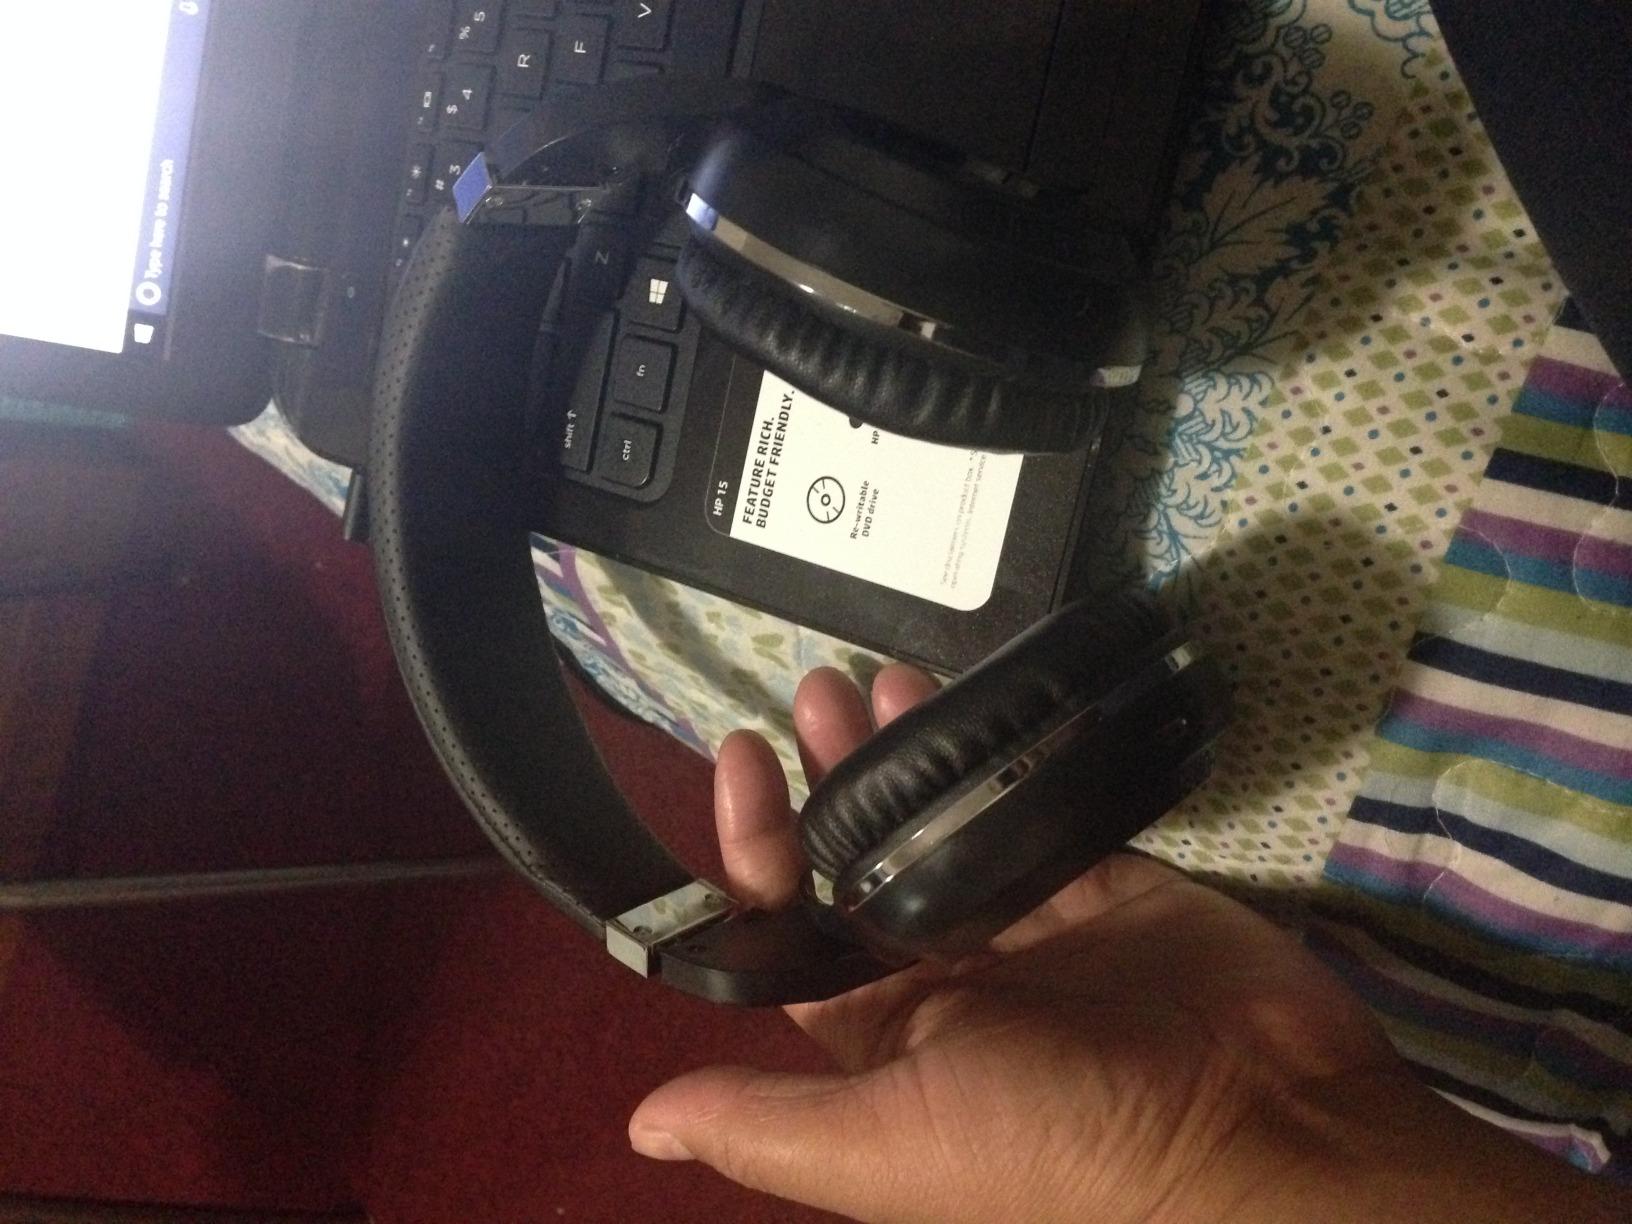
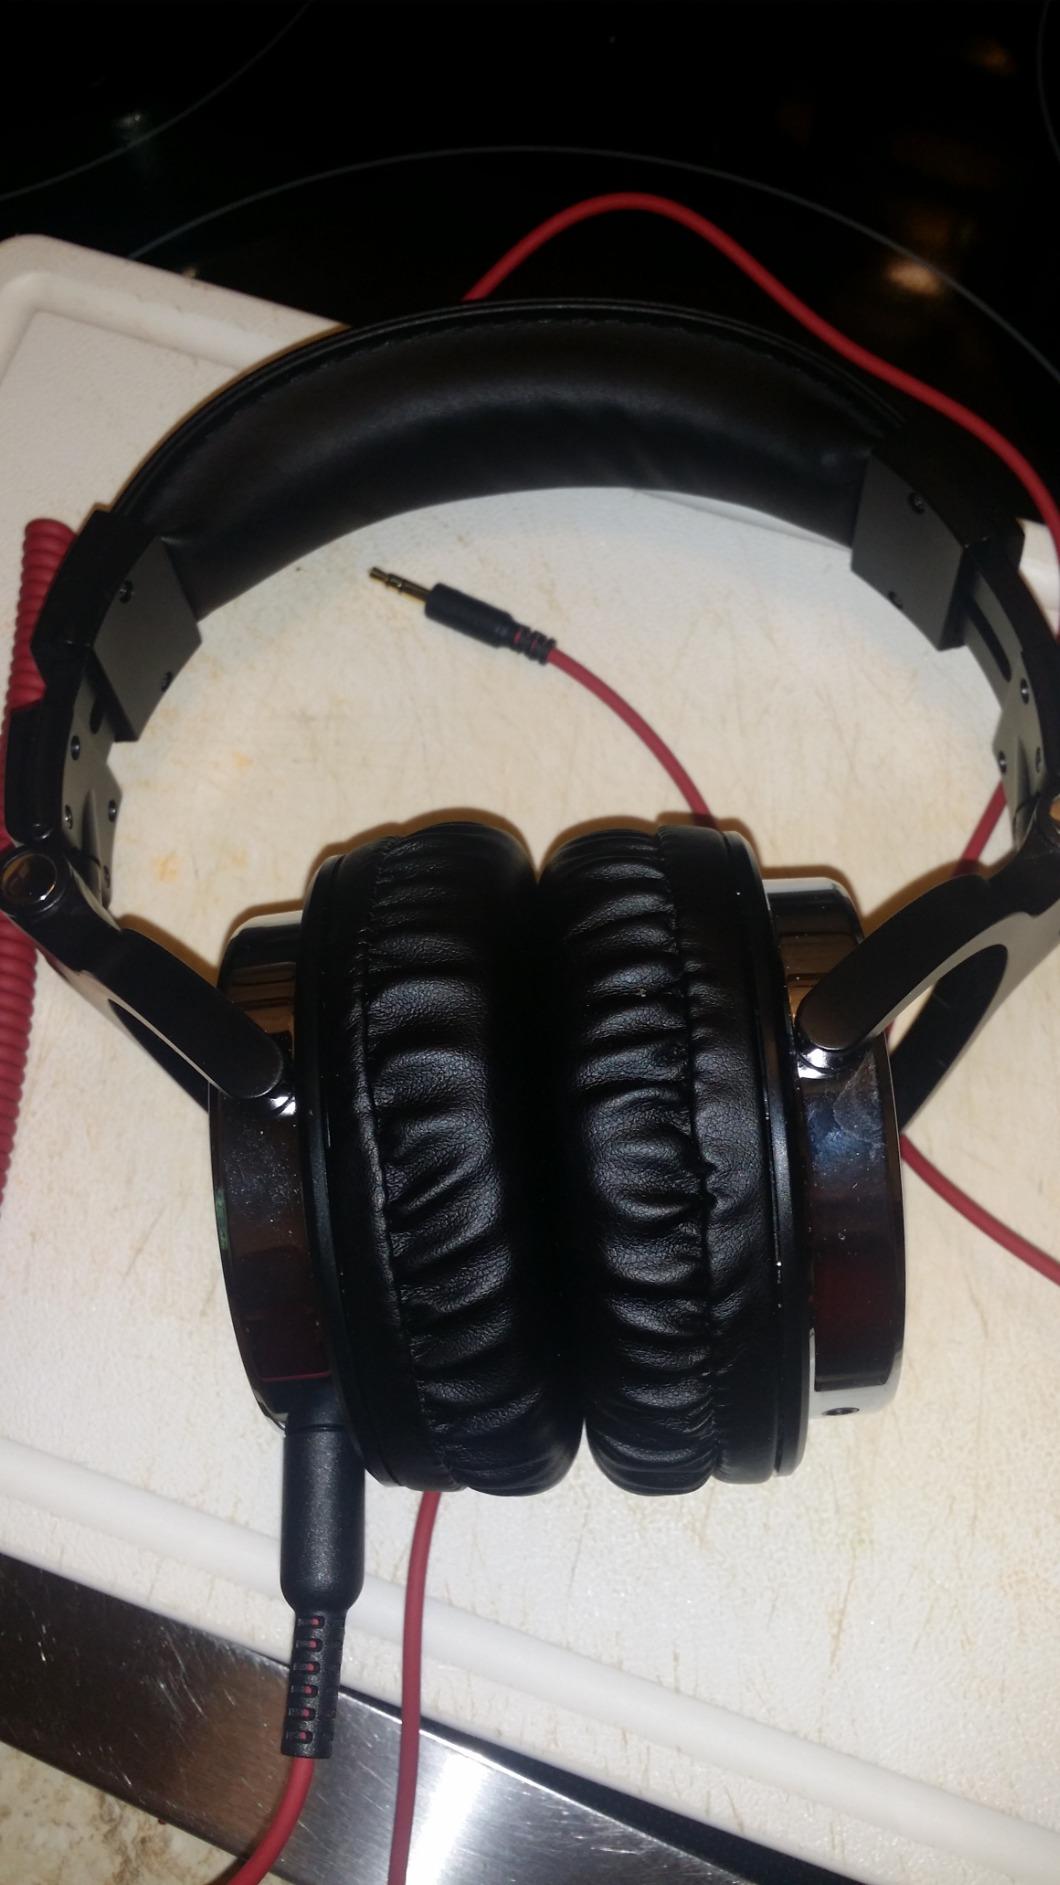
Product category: headphones
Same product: no